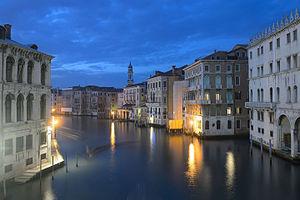
Vue du pont Rialto avec ""Palazzo dei Camerlenghi"" à Venise."